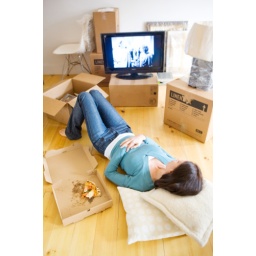
Woman lying on floor watching TV surrounded by moving boxes